Stefan Hirsch

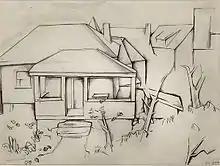
"House" by Stefan Hirsch, 1920, Graphite on paper, x inches

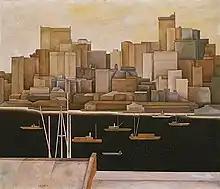
"New York, Lower Manhattan" by Stefan Hirsch, 1920 or 1921, oil on canvas, 74 x 86 inches

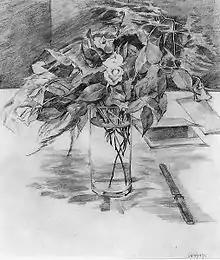
"Roses in a Vase" by Stefan Hirsch, 1919, graphite on paper, x 10 inches

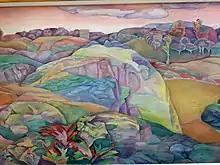
"Pastoral Scene, New England" by Stefan Hirsch, oil on canvas, 1926, 19 x 32 inches

Hirsch was born in Nuremberg, Germany, to parents who were American citizens of German heritage. He studied law and art at the University of Zürich and was there exposed to artists associated with the Dada movement. When he was 20 his family emigrated to New York and there he was befriended by the teacher and art patron, Hamilton Easter Field. Along with the painter, Yasuo Kuniyoshi and sculptor, Robert Laurent, he spent several summer sessions at Field's school in the Perkins Cove section of Ogunquit, Maine. His first appearance in an exhibition was in 1919 at the Society of Independent Artists in New York.